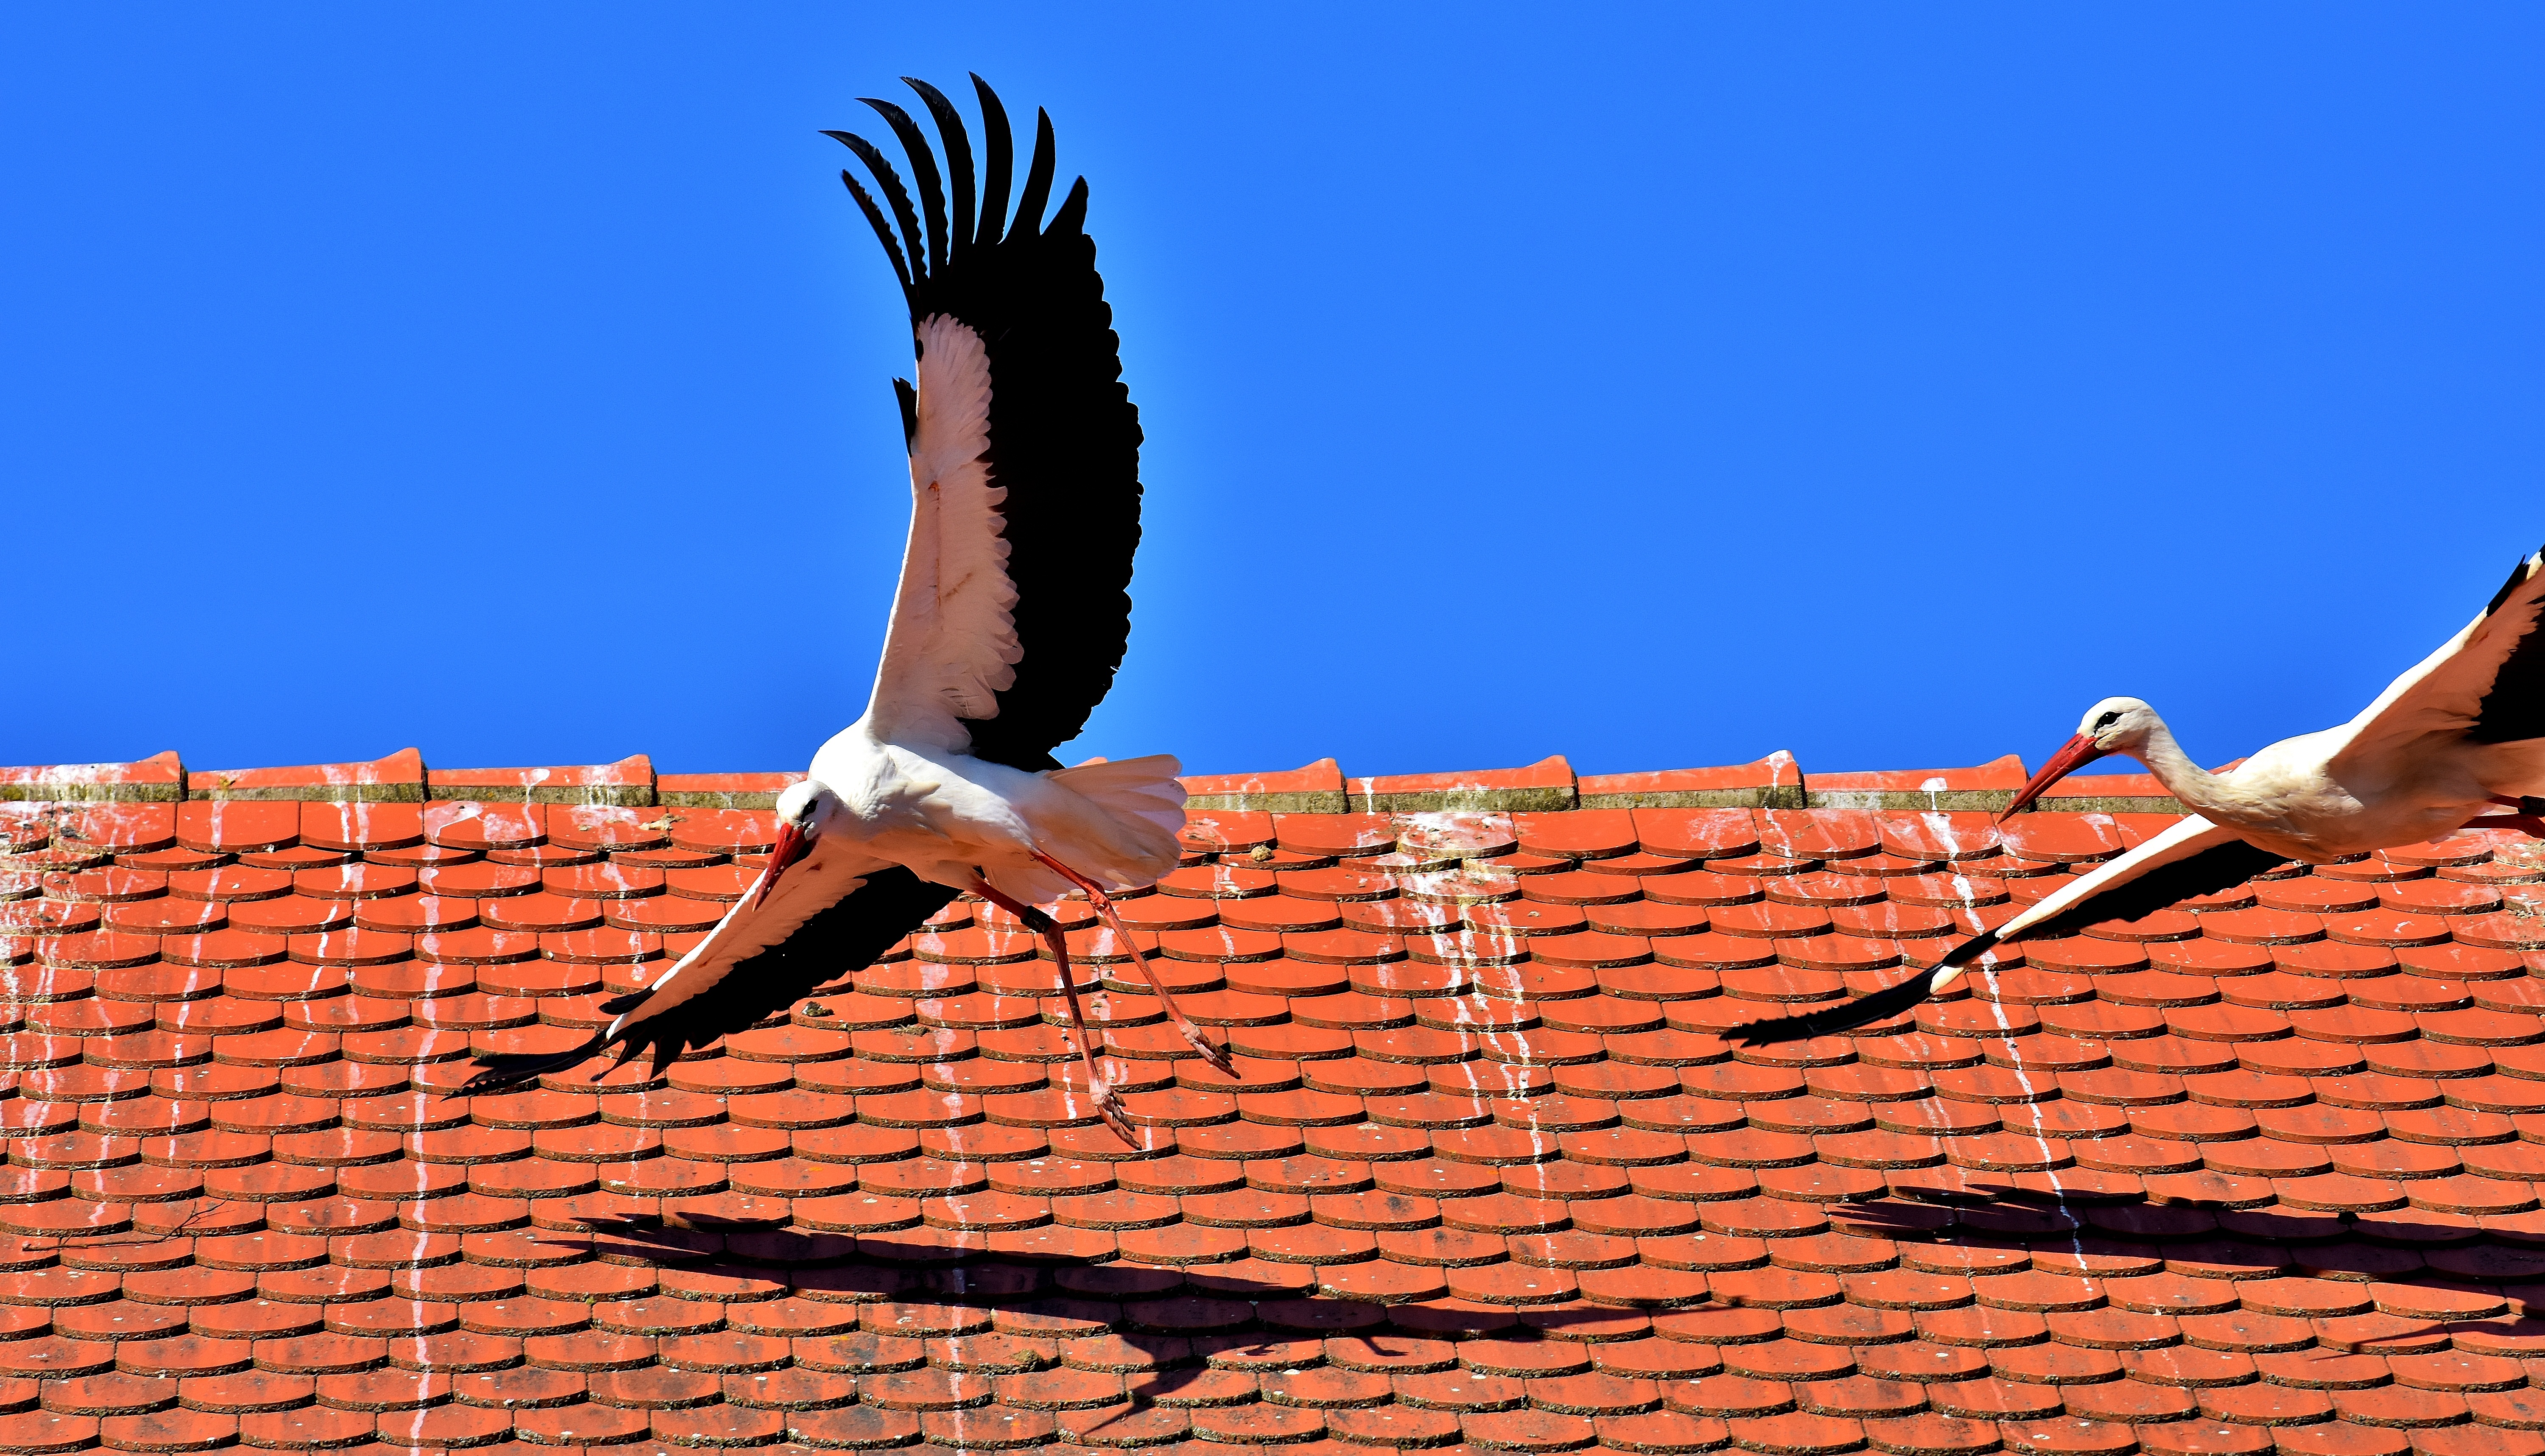
nature, bird, wing, roof, animal, fly, stork, plumage, birds, vertebrate, animal world, storks, monkey mountain salem